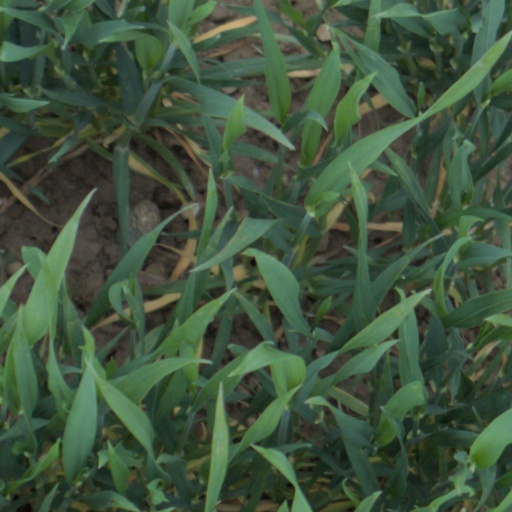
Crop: wheat